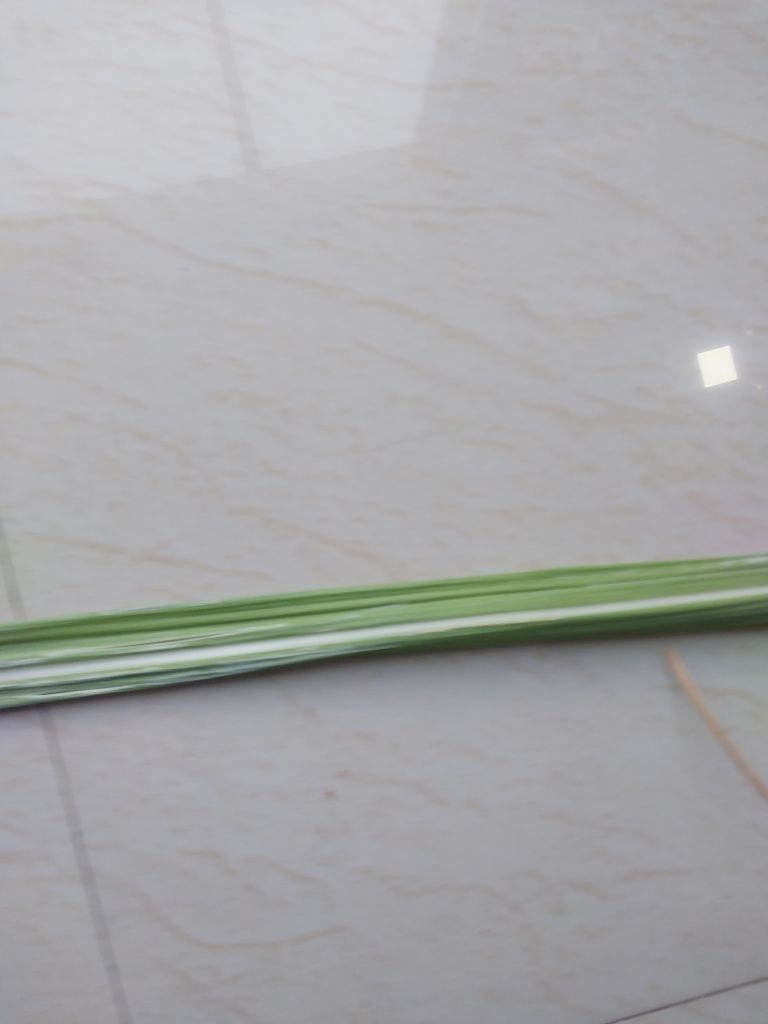
Label: Viral Disease